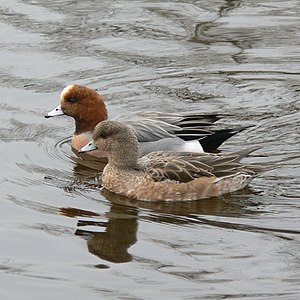
Pibeand / Galleri
Pibeand er en mellemstor svømmeand, der tilhører familien af egentlige andefugle og den kendes bl.a. på sit pibende fløjt. Pibeanden er en meget sjælden ynglefugl i Danmark. Arten blev første gang videnskabeligt beskrevet af Carl von Linné i hans Systema Naturae 1758 med dets nuværende latinske navn.